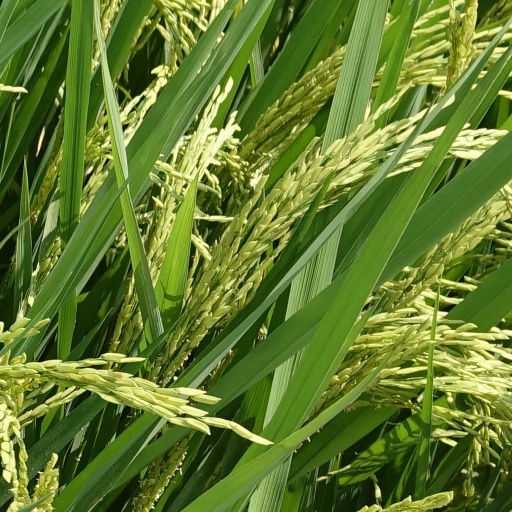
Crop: rice